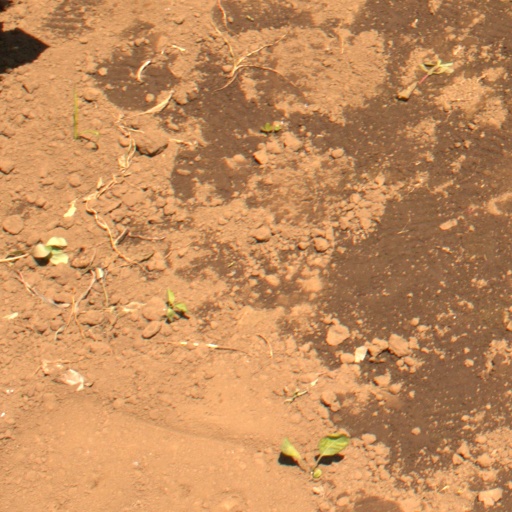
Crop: soybean